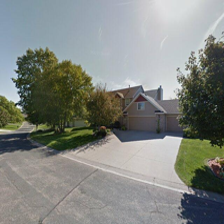
Label: streetView